Soda bread
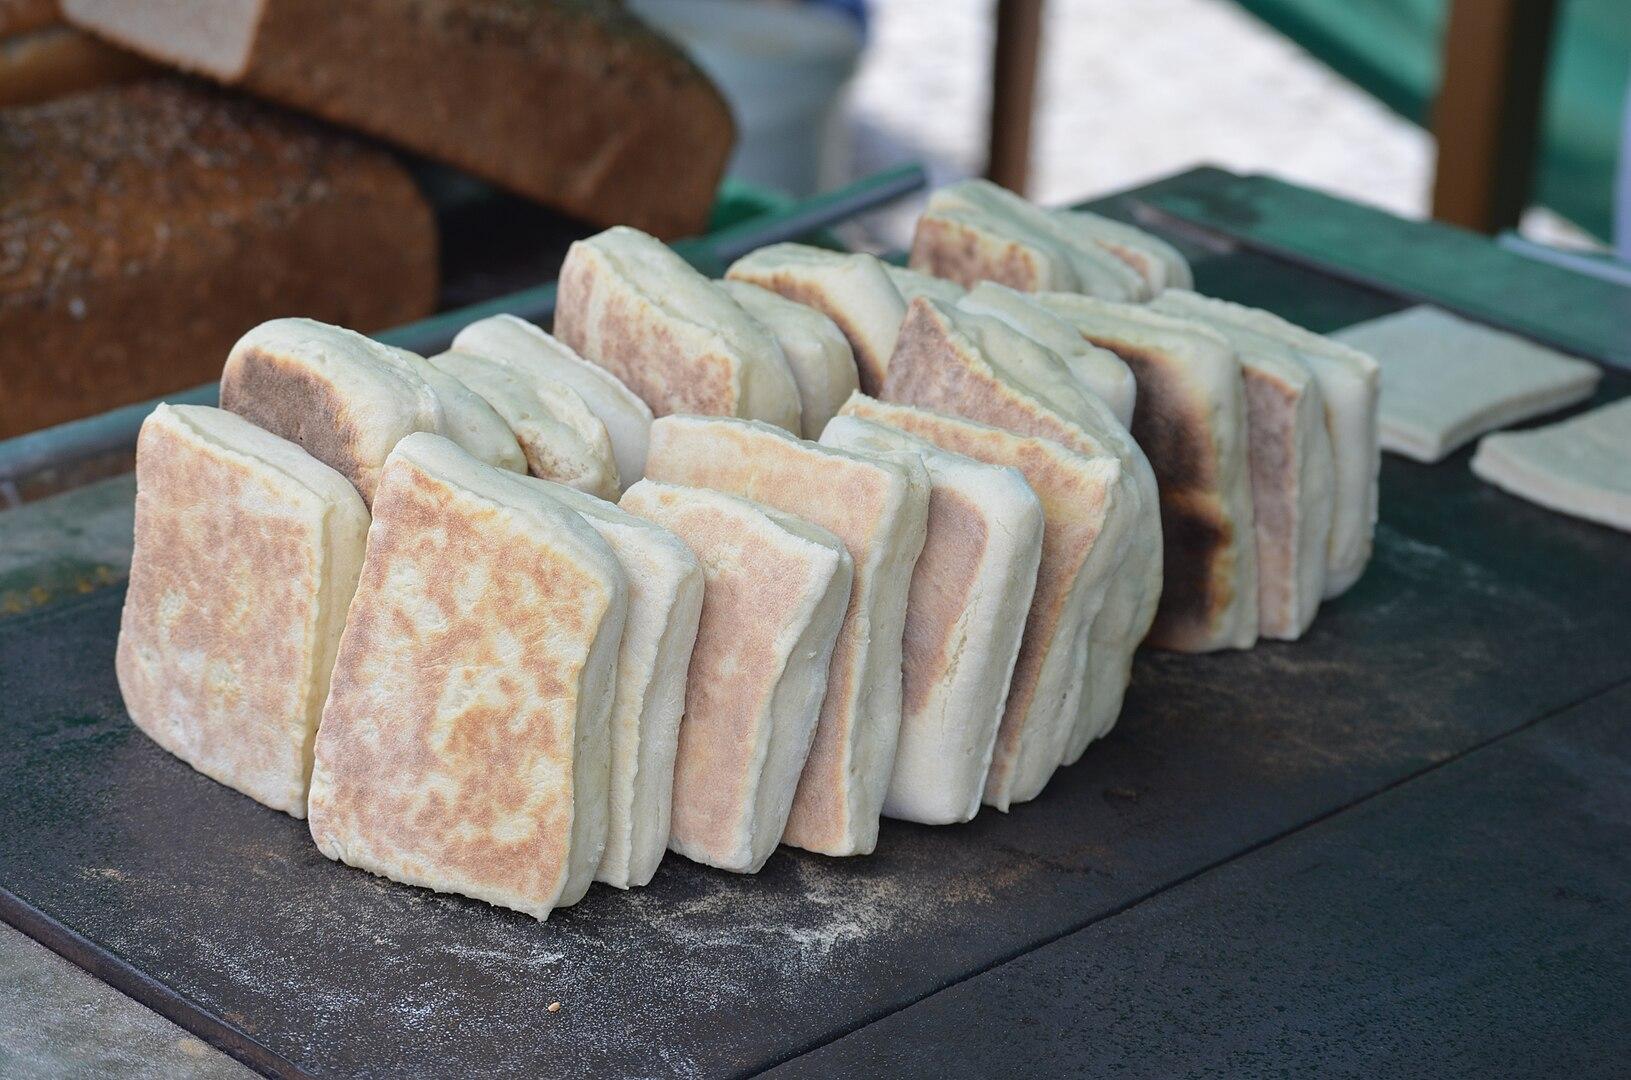
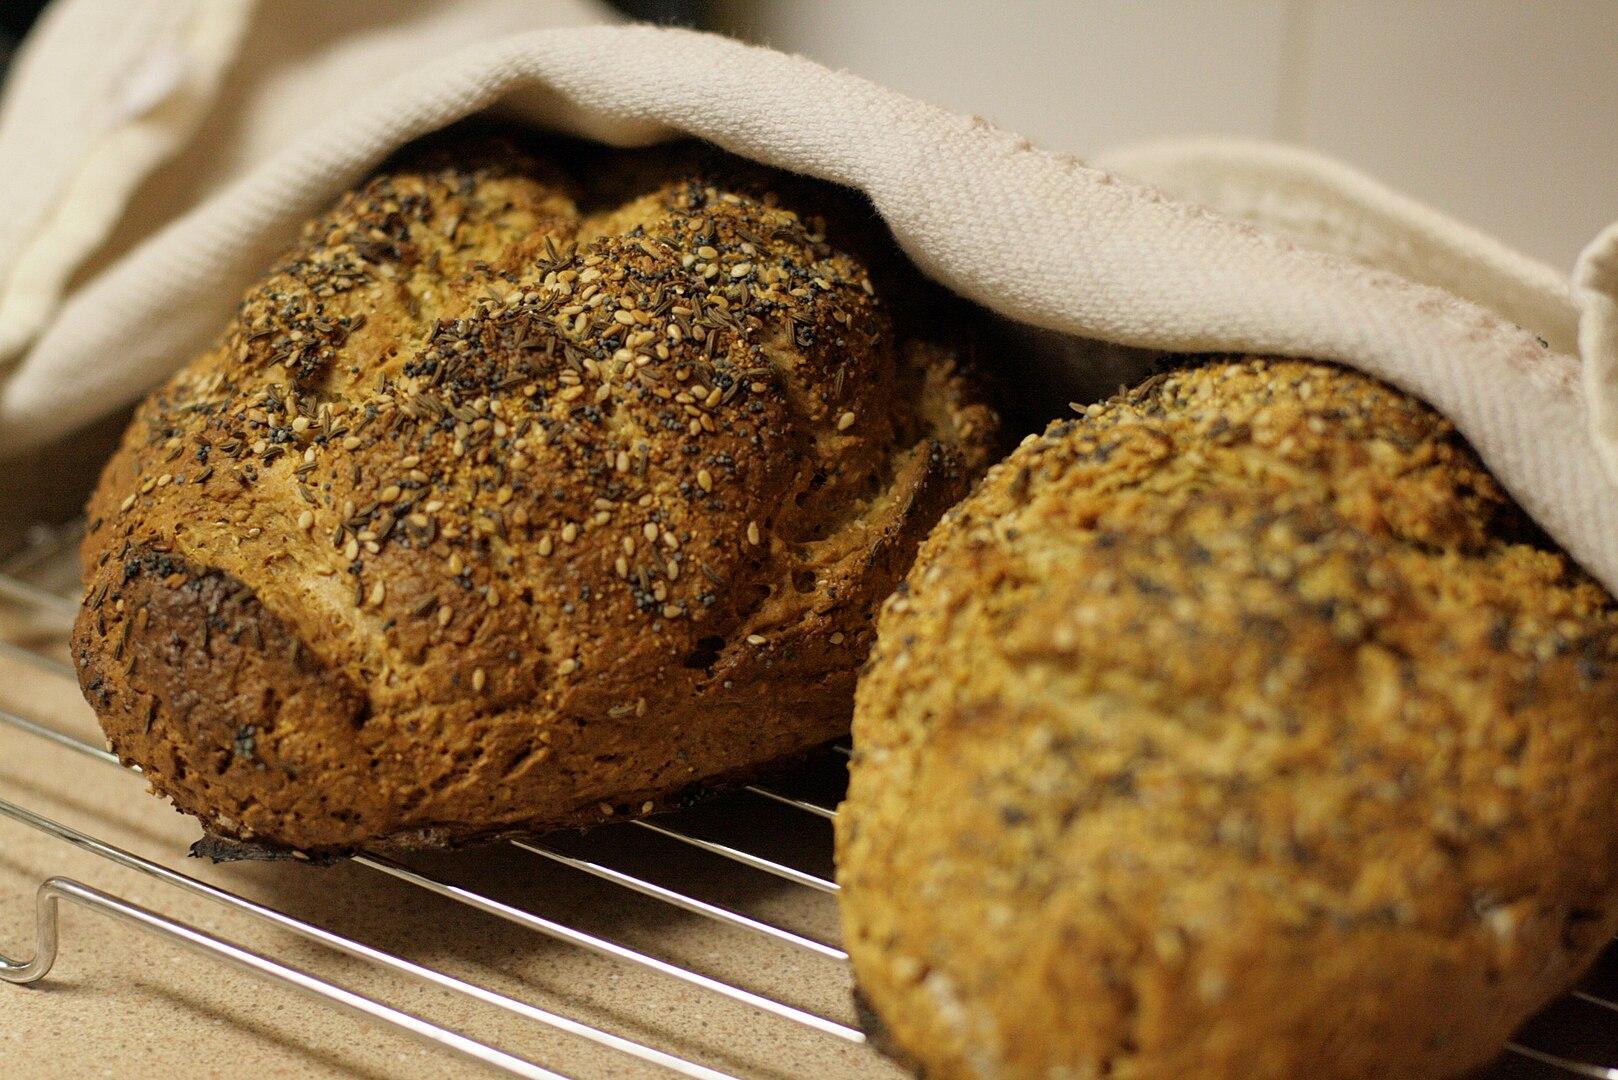
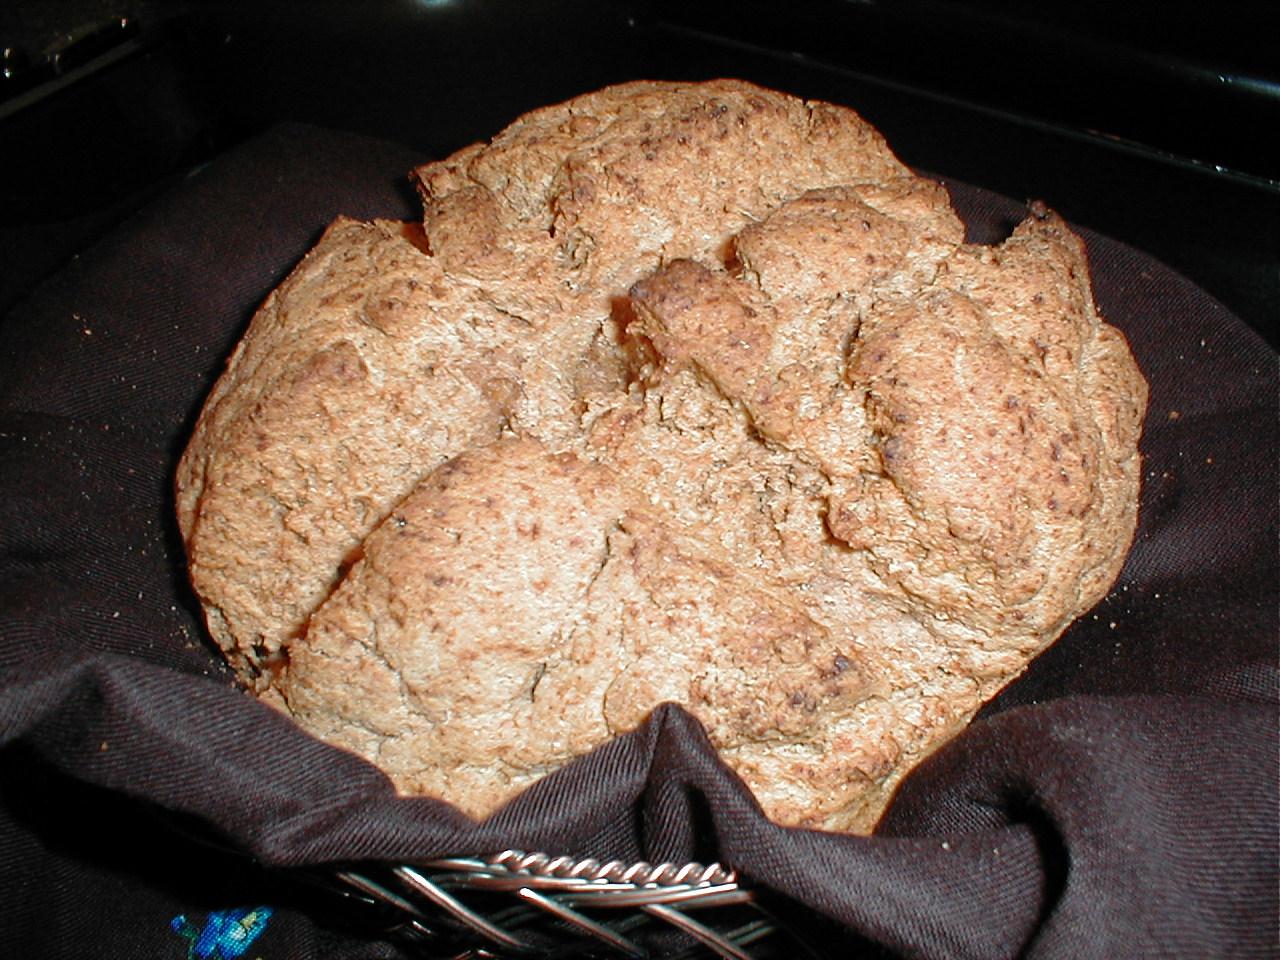
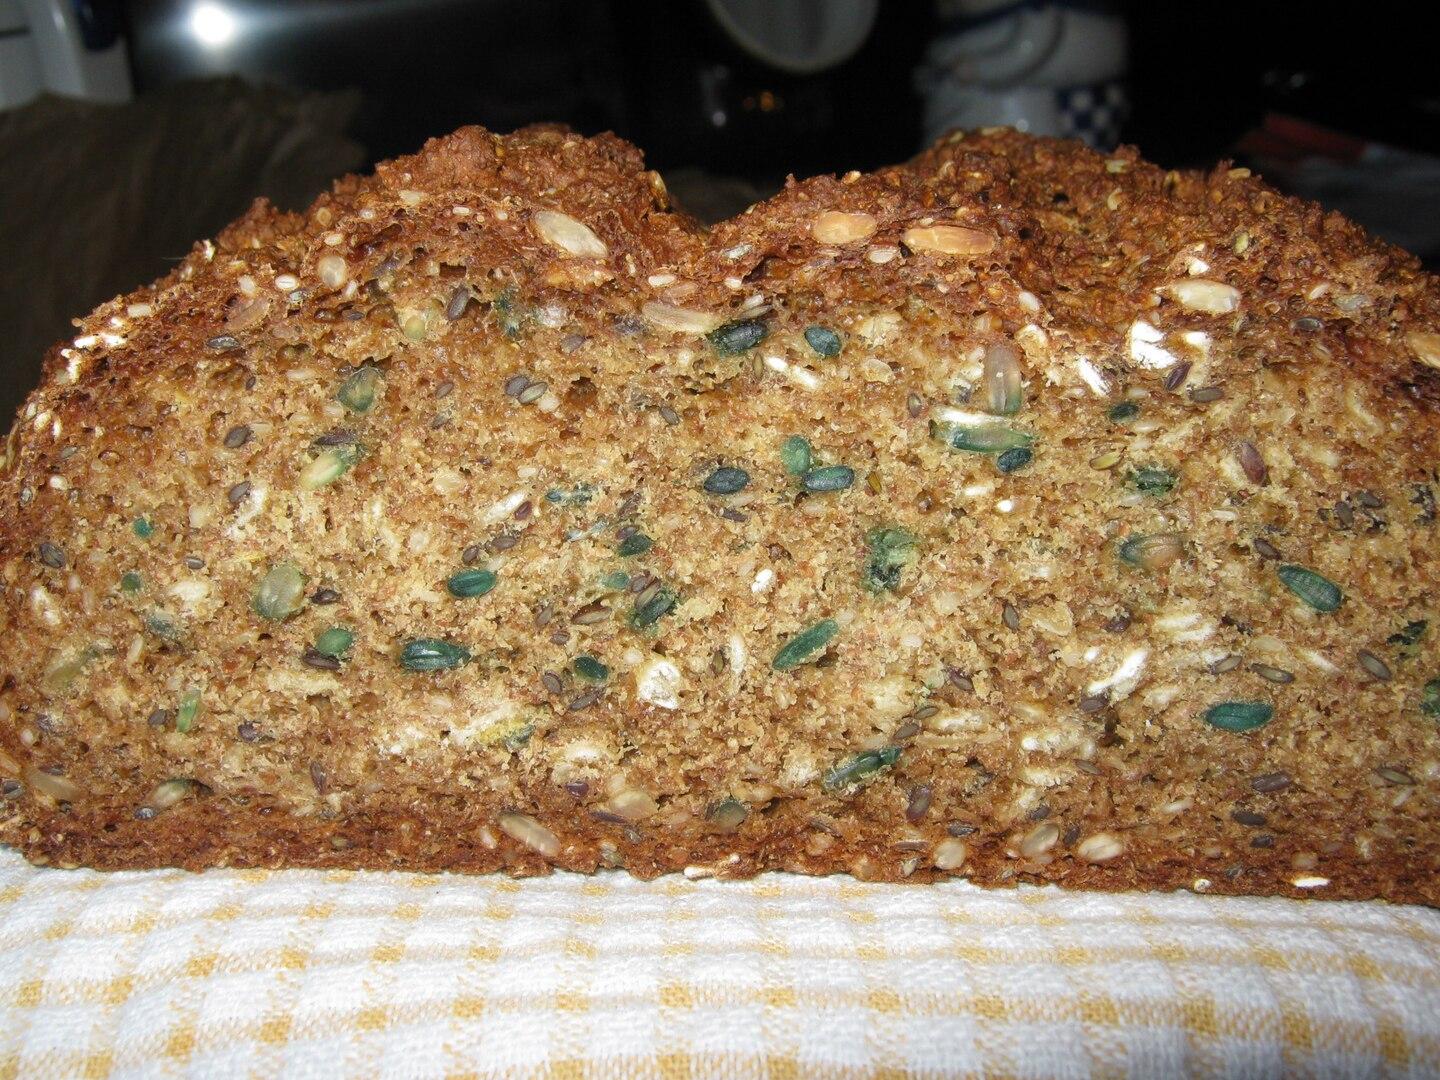
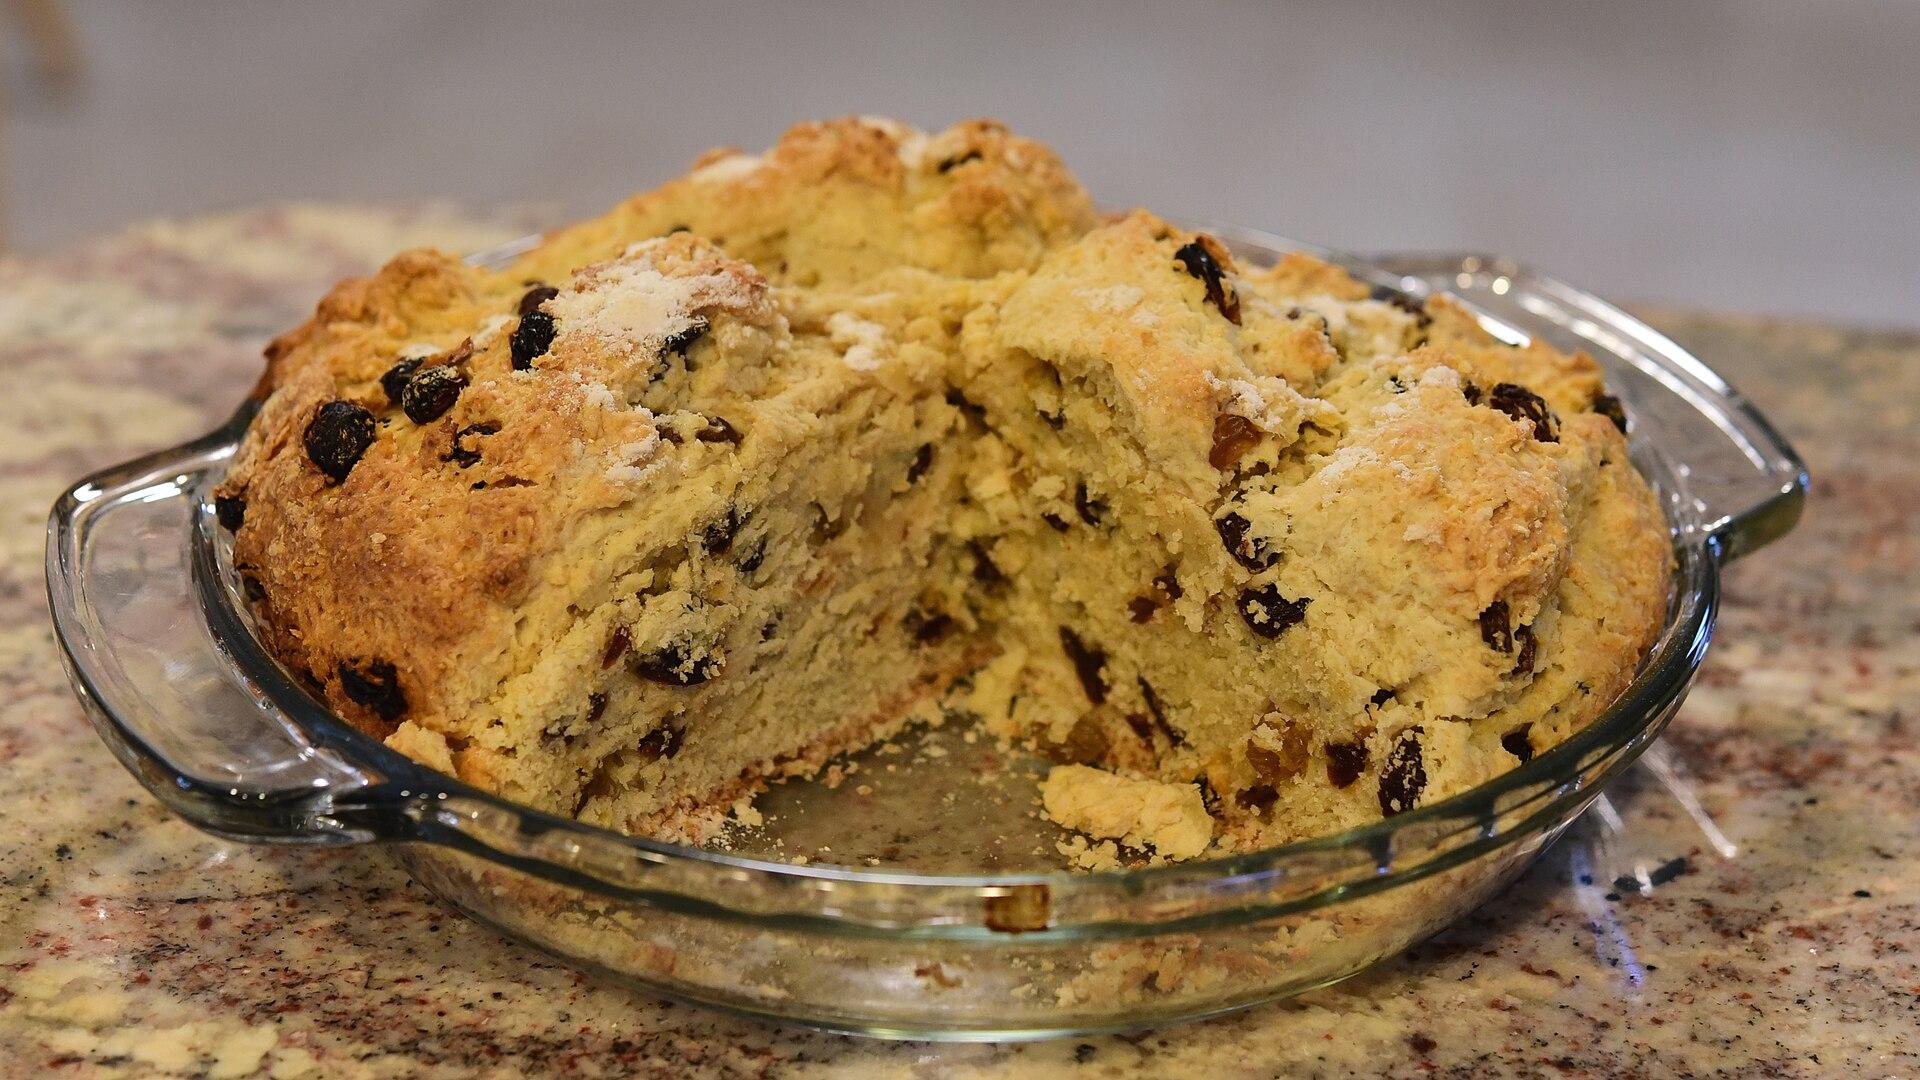
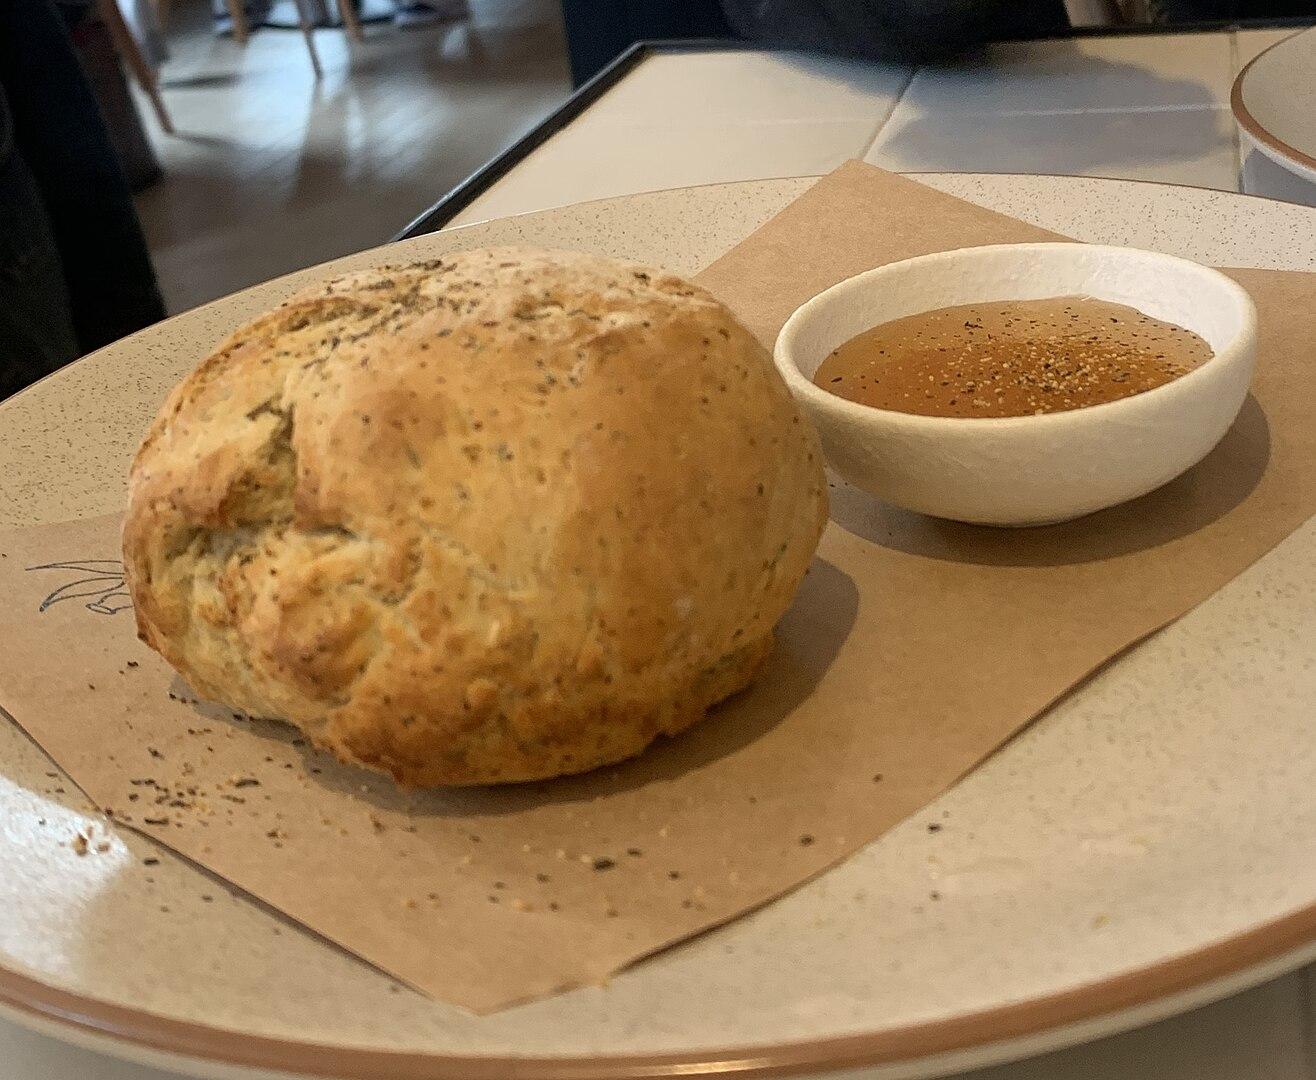
Also known as:
ca - Catalan: Pa de soda
cs - Czech: Soda bread
de - German: Soda bread
en-simple - Simple English: Soda bread
es - Spanish: Pan de soda
et - Estonian: Karask
eu - Basque: Soda ogi
fi - Finnish: Soodaleipä
fr - French: Pain au bicarbonate de sodium
ga - Irish: Arán sóide
gl - Galician: Pan de soda
he - Hebrew: לחם סודה
id - Indonesian: Roti soda
ja - Japanese: ソーダブレッド
jv - Javanese: Roti soda
ko - Korean: 소다빵
nl - Dutch: Sodabrood
pl - Polish: Chleb sodowy
ru - Russian: Содовый хлеб
sv - Swedish: Bikarbonatbröd
uk - Ukrainian: Содовий хліб
yue - Cantonese: 梳打包
Category: bread (soda bread)
Cuisine: English
Associated cuisines: English
Area: England
Countries: England
Region: Northern Europe, , , ,
A variety of quick bread made in many cuisines in which sodium bicarbonate is used as a leavening agent instead of yeast. The basic ingredients are flour, baking soda, salt, and buttermilk. The buttermilk contains lactic acid, which reacts with the baking soda to form bubbles of carbon dioxide. Other ingredients can be added, such as butter, egg, raisins, or nuts. Quick breads can be prepared quickly and reliably, without requiring the time and labor needed for kneaded yeast breads.